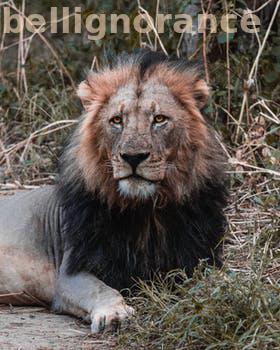
Label: Watermark